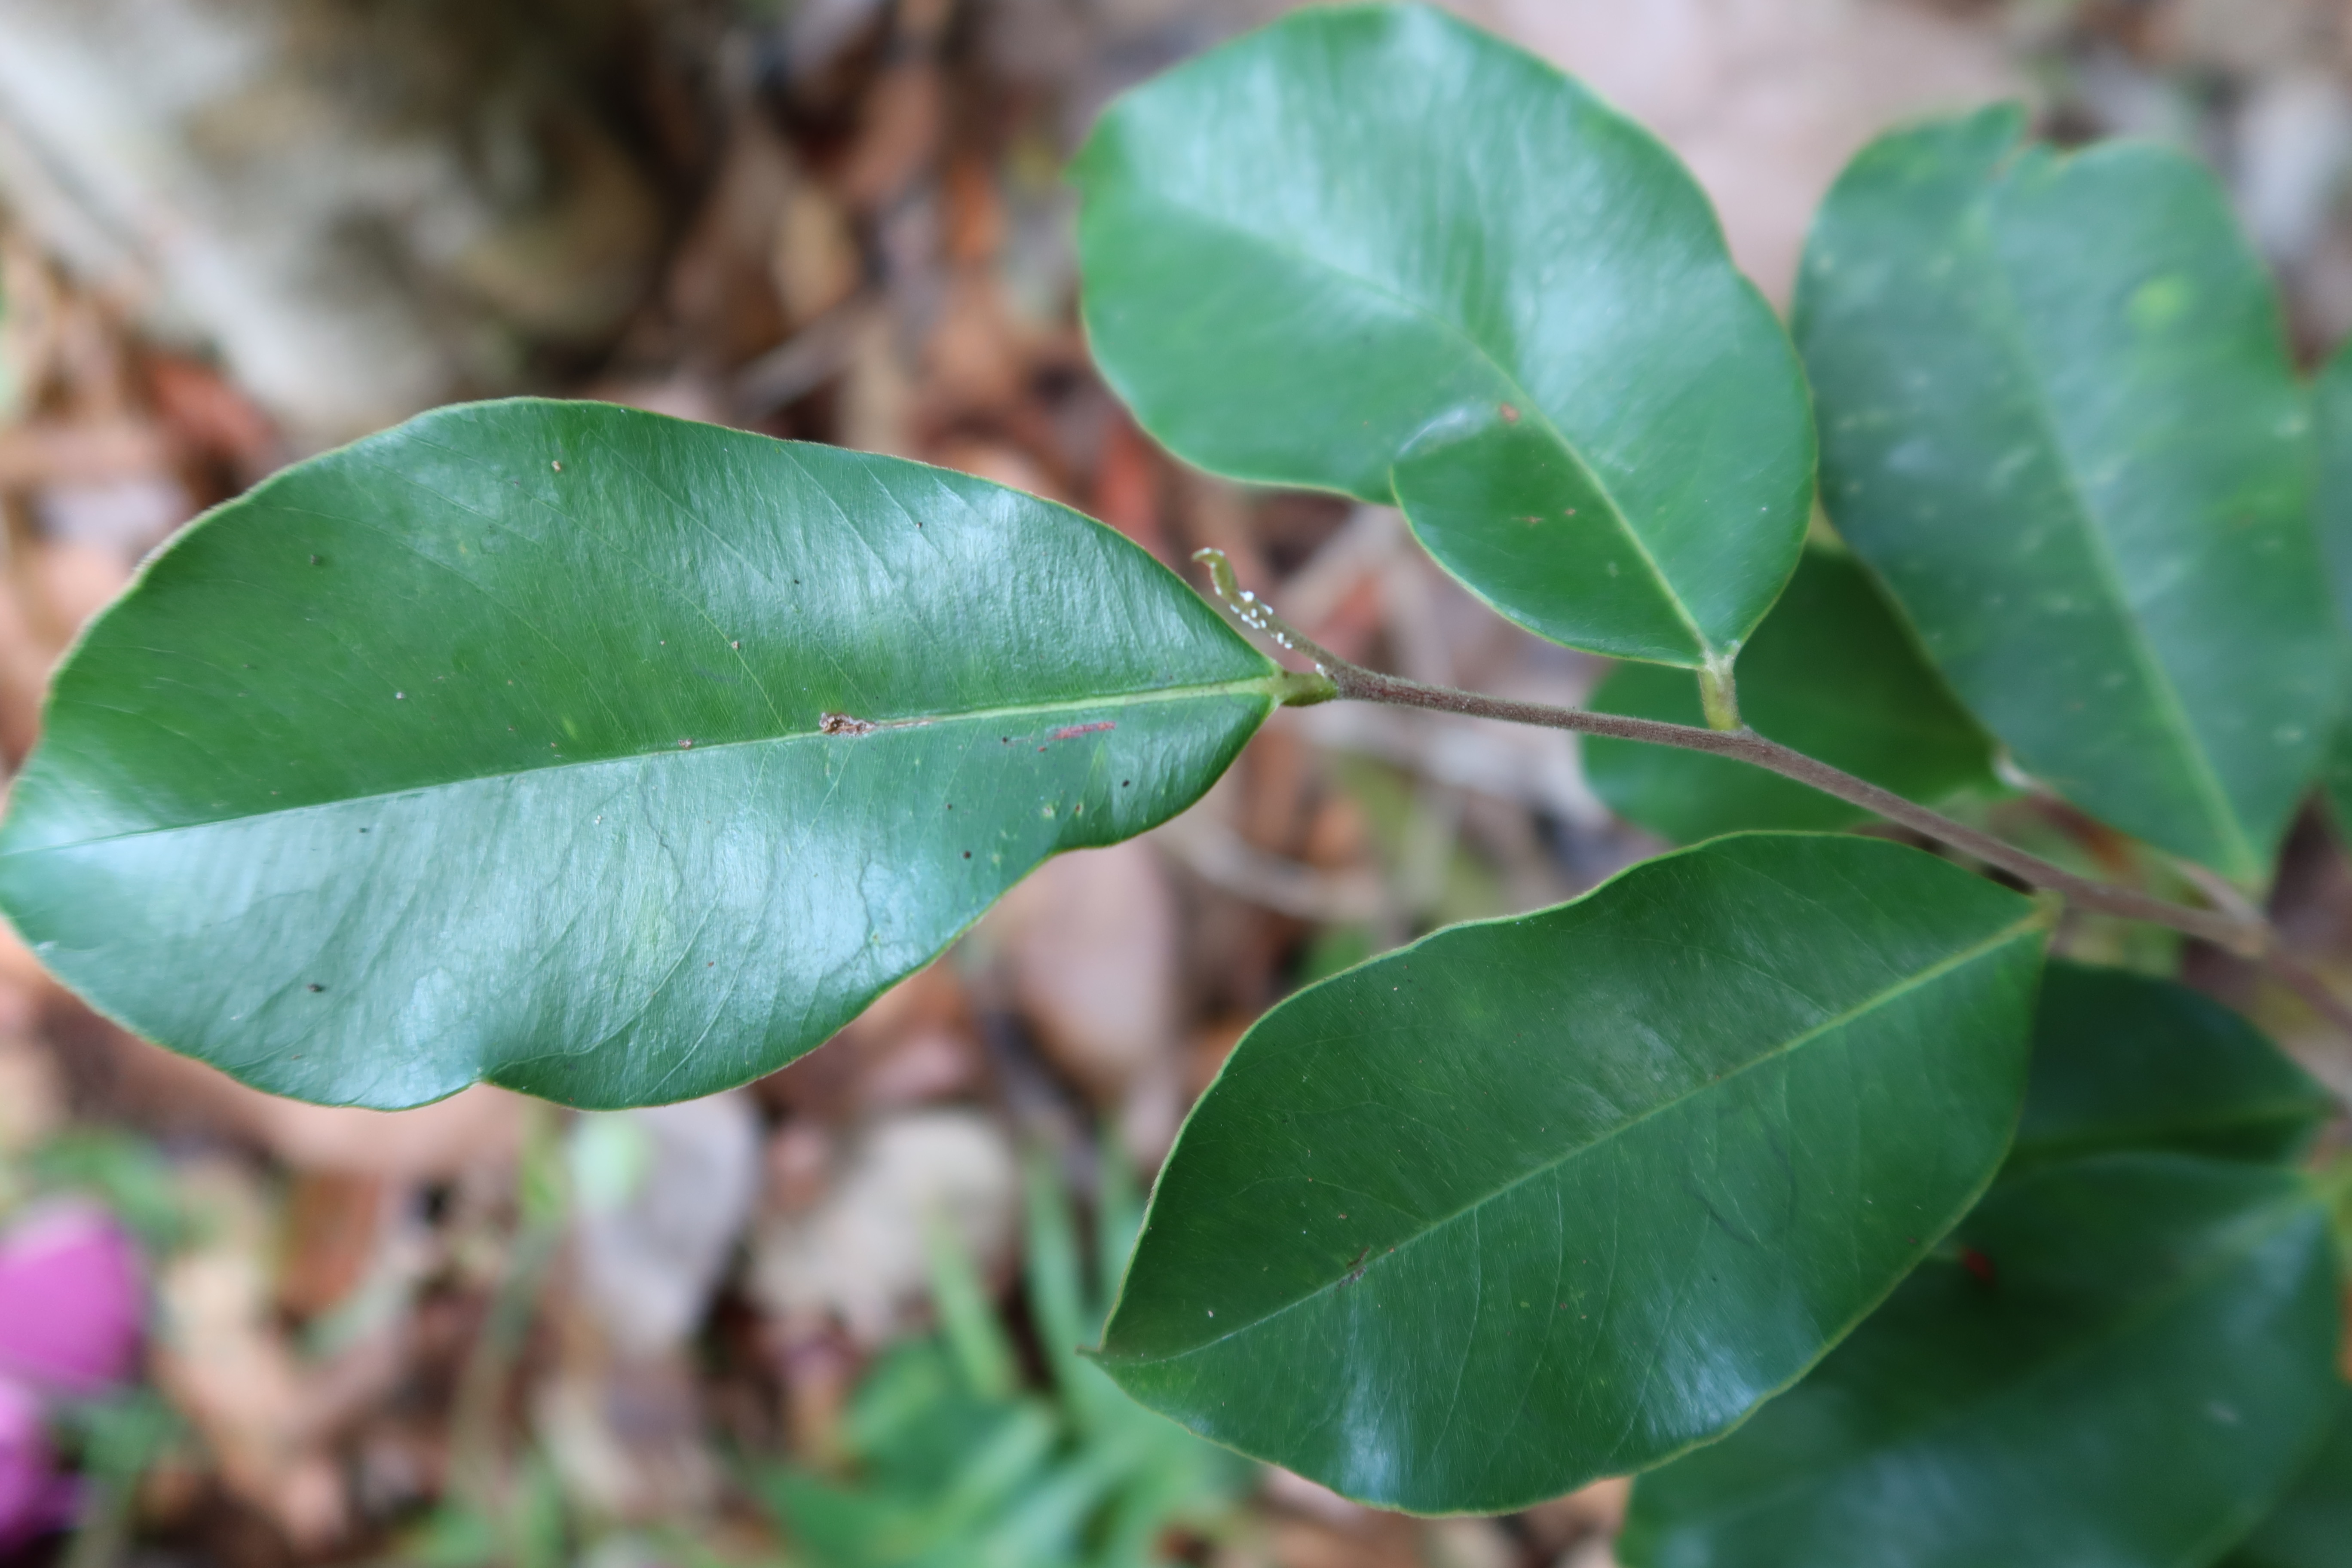
Label: Mealy bugs